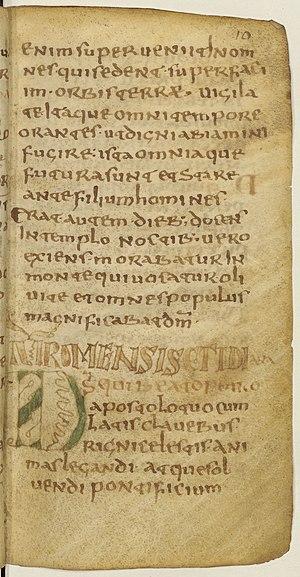
Le Missel de Bobbio est un manuscrit enluminé daté des années 700. Il provient d'un scriptorium mérovingien, dans la région de Besançon ou de la vallée du Rhône. Il s'agit d'un livre liturgique destiné à un prêtre en usage au cours du VIIIᵉ siècle, combinant de manière unique un sacramentaire et un lectionnaire. Il est actuellement conservé à la Bibliothèque nationale de France.